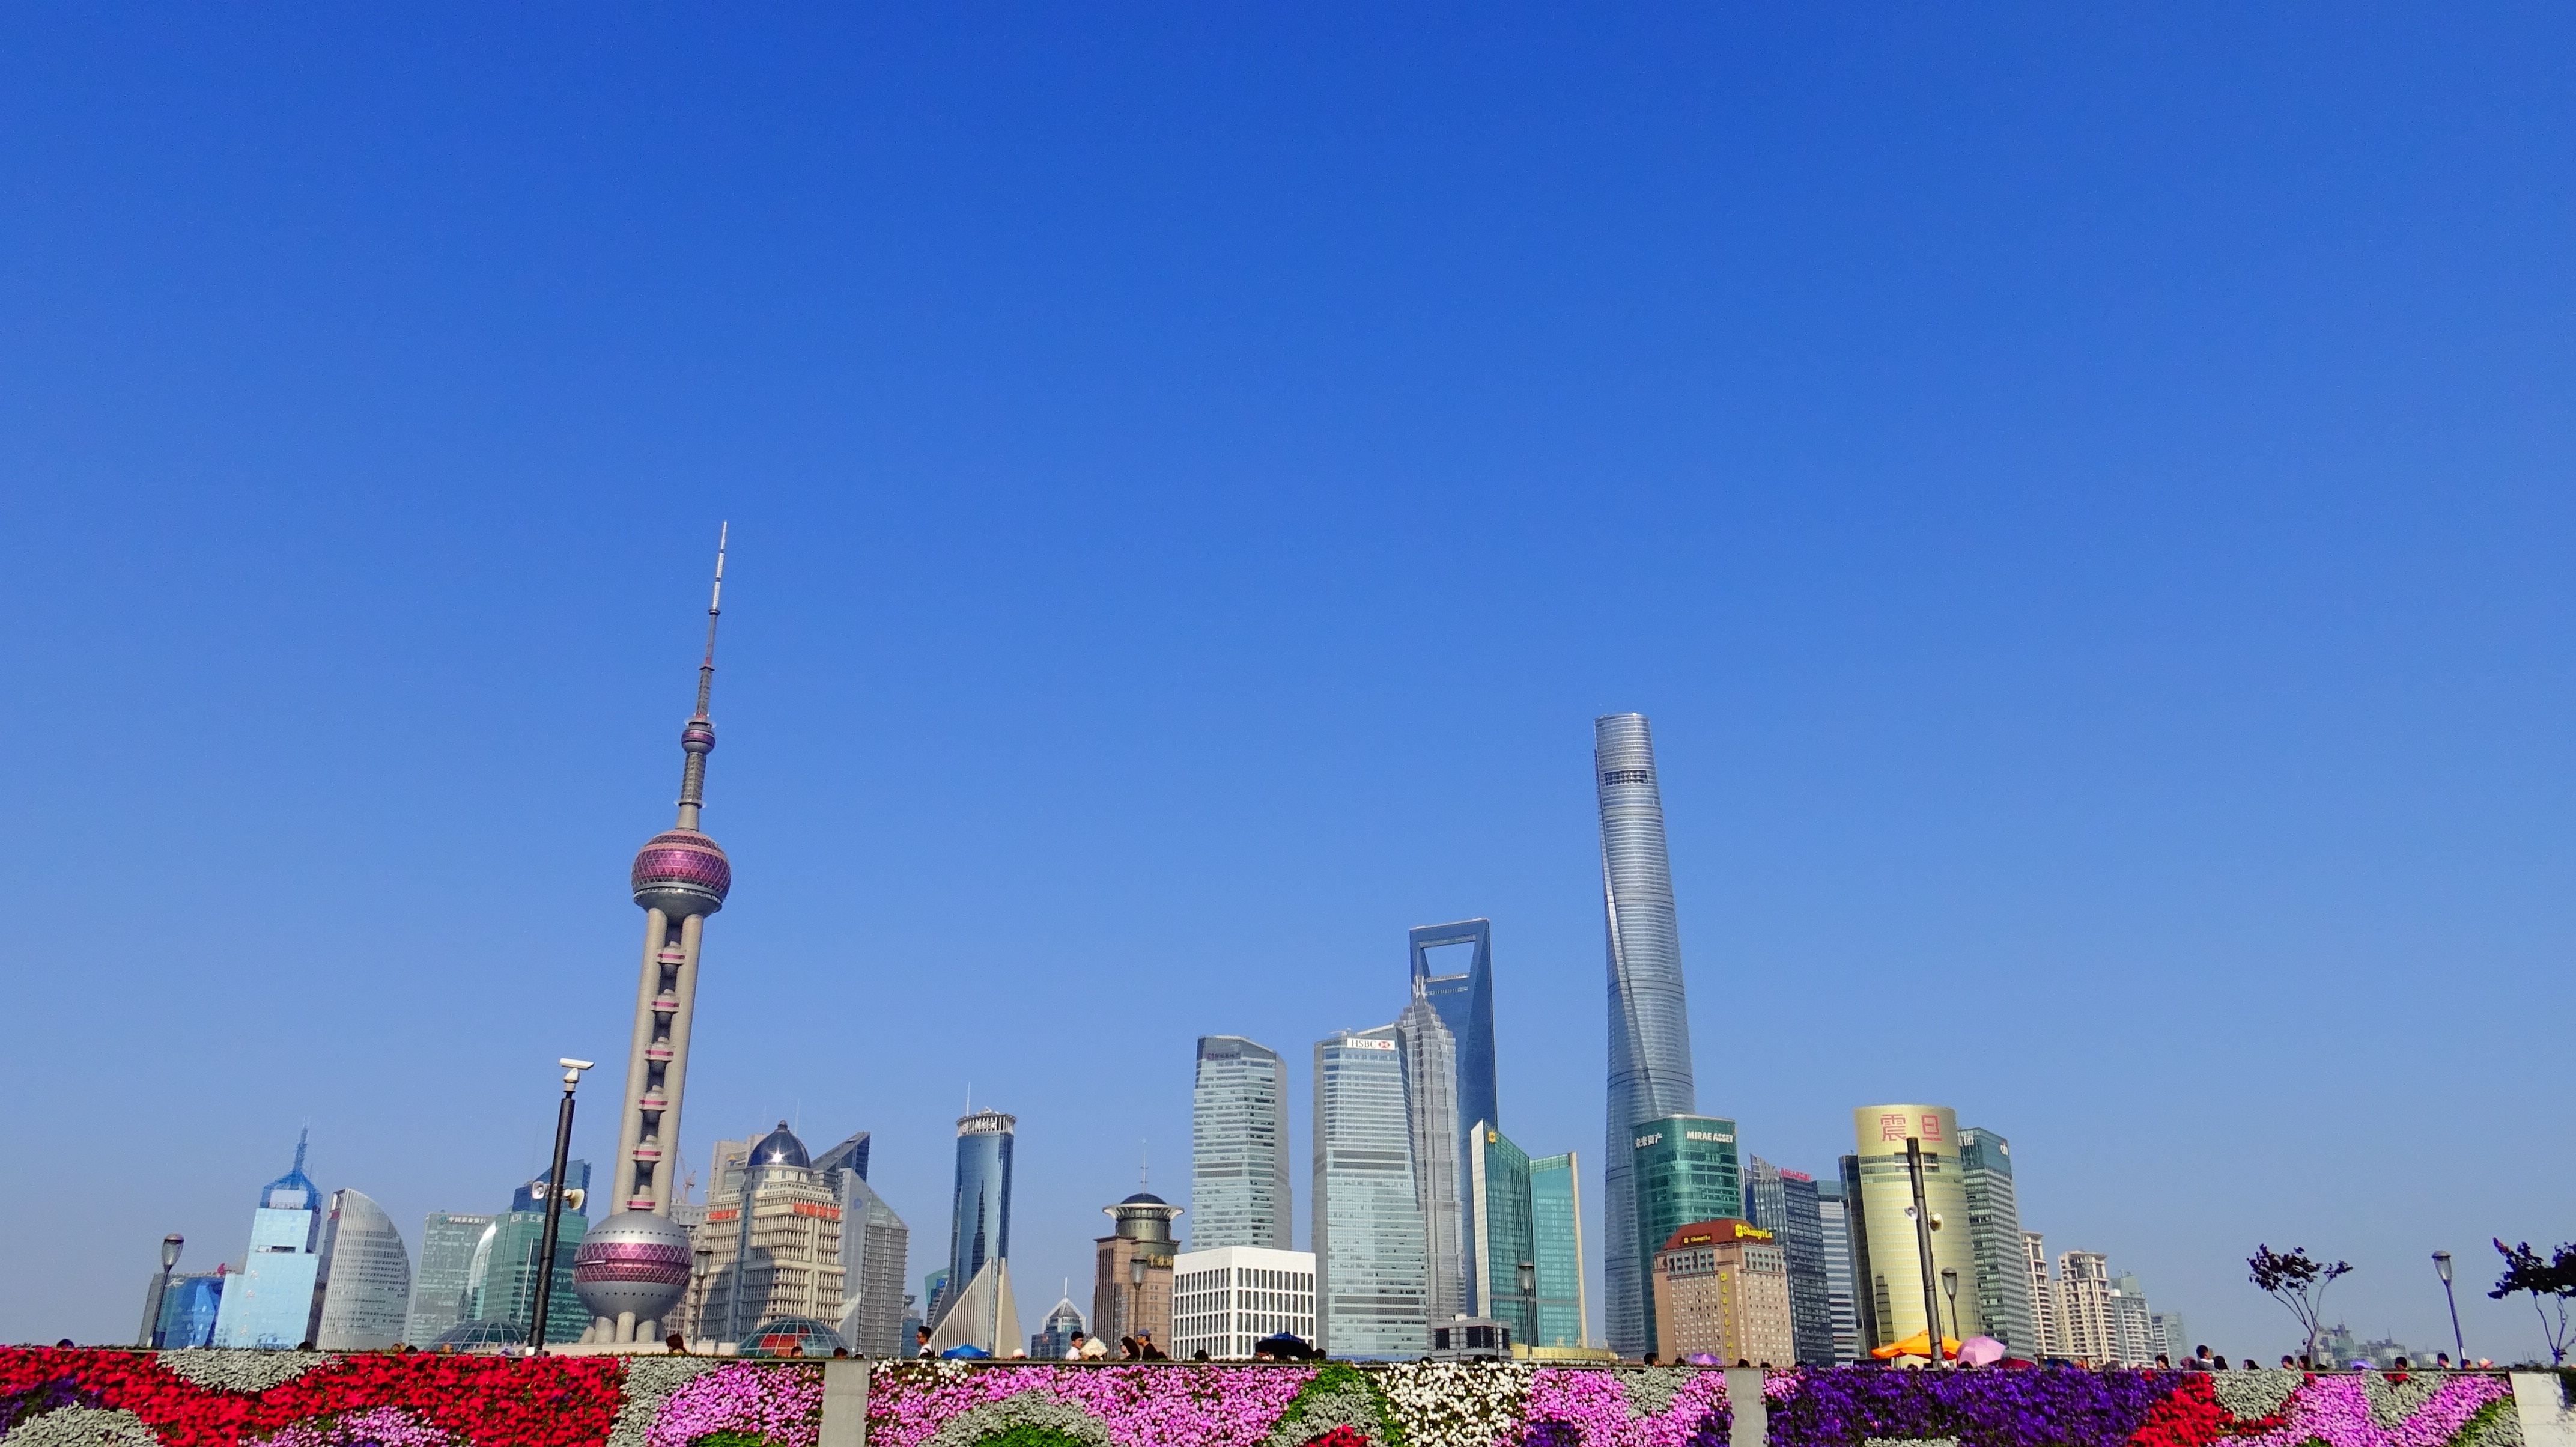
horizon, architecture, sky, skyline, view, building, city, skyscraper, urban, cityscape, panorama, downtown, travel, chinese, tower, asia, landmark, modern, shanghai, china, human settlement, atmosphere of earth